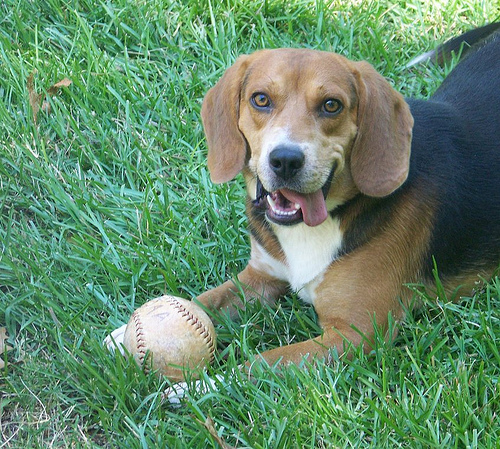
Breed: beagle